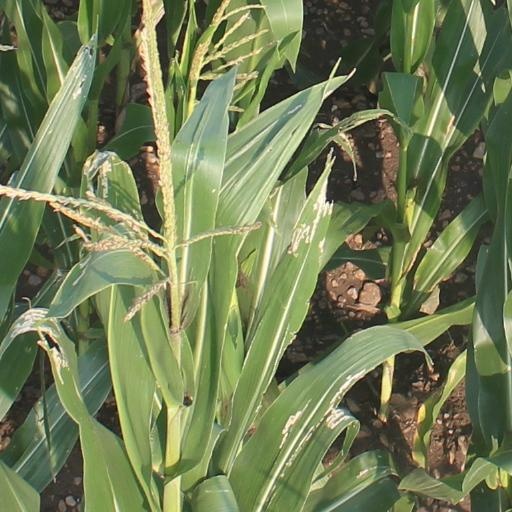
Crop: maize; corn